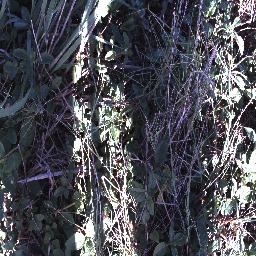
Label: negative